November 1984 lunar eclipse

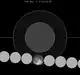
The Moon's hourly motion shown right to left

A penumbral lunar eclipse occurred at the Moon’s ascending node of orbit on Thursday, November 8, 1984, with an umbral magnitude of −0.1825. A lunar eclipse occurs when the Moon moves into the Earth's shadow, causing the Moon to be darkened. A penumbral lunar eclipse occurs when part or all of the Moon's near side passes into the Earth's penumbra. Unlike a solar eclipse, which can only be viewed from a relatively small area of the world, a lunar eclipse may be viewed from anywhere on the night side of Earth. Occurring about 3.8 days after apogee (on November 4, 1984, at 22:40 UTC), the Moon's apparent diameter was smaller.